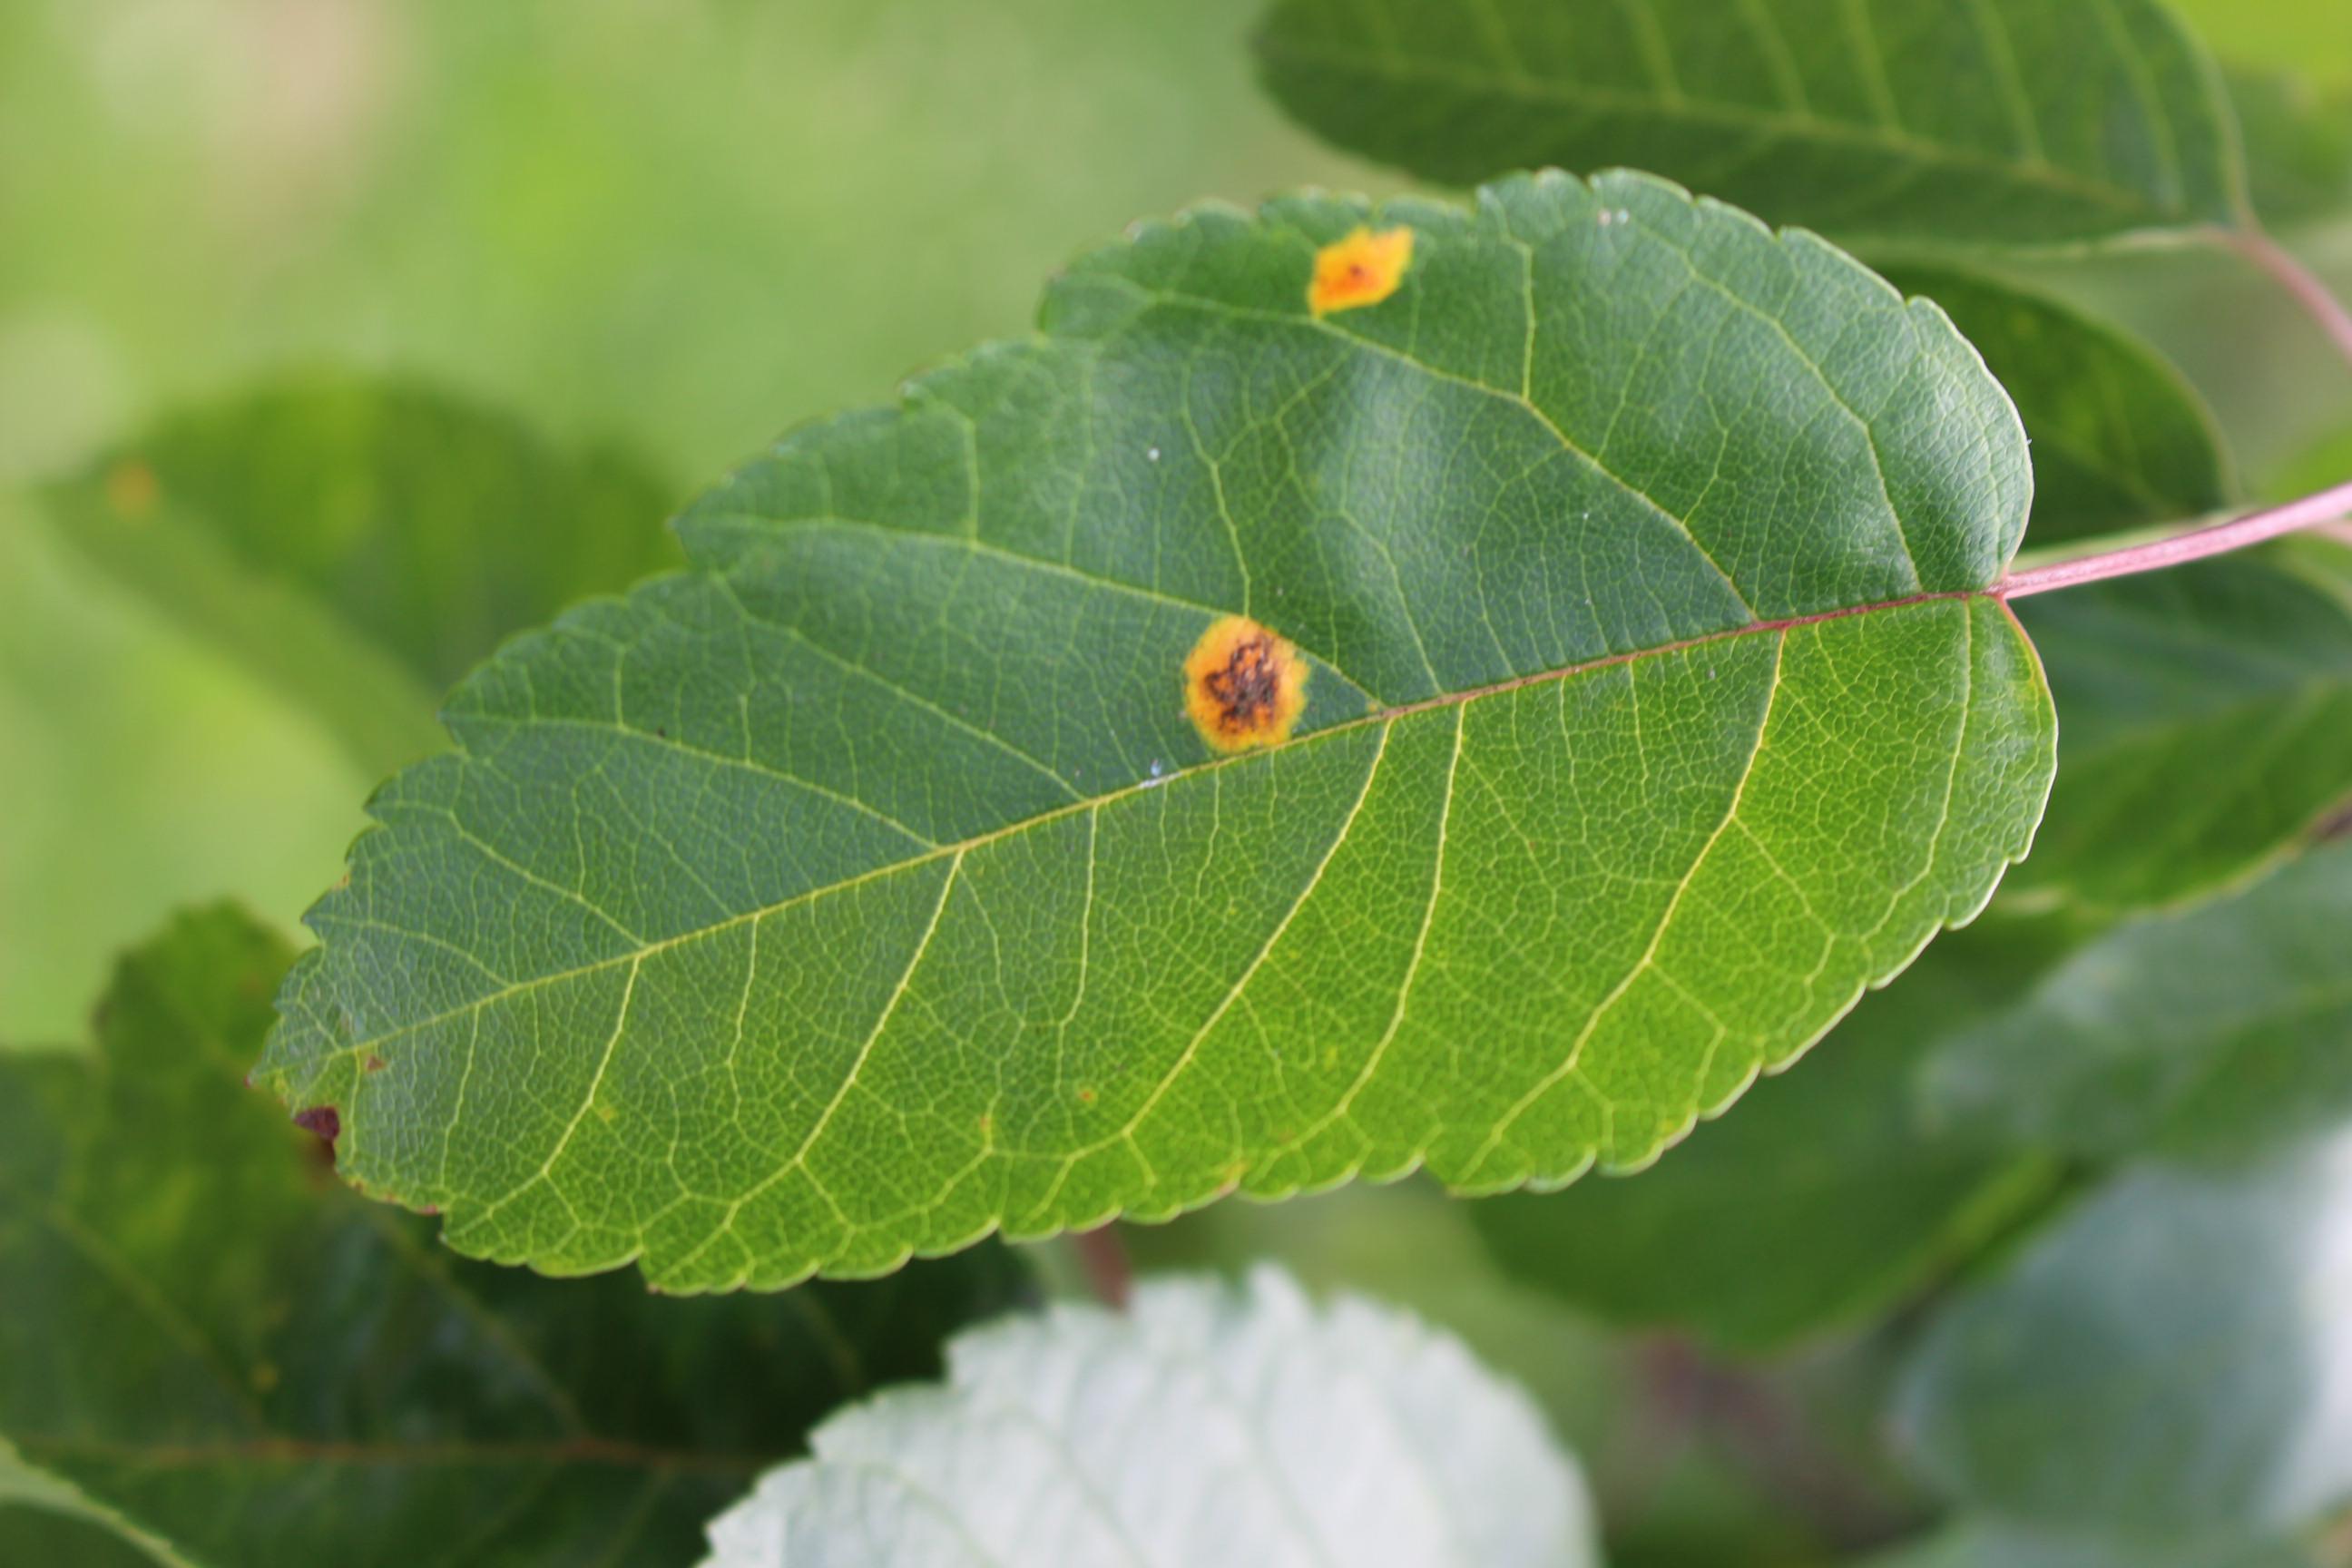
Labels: rust